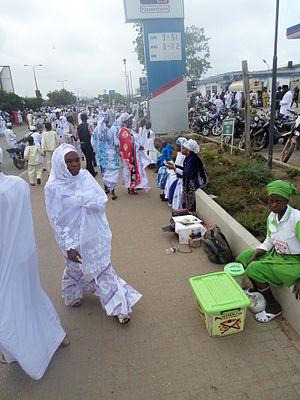
Un recensement datant de 2010 indique 25 % de musulmans dans la République du Ghana.